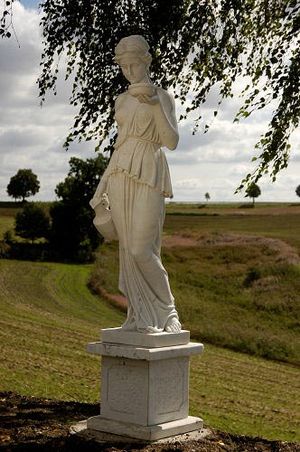
Bertel Thorvaldsen / Tiden i Rom / Andre værker
Hebe.
"Bertel Thorvaldsen var en dansk billedhugger. Han var søn af den islandske billedskærer Gottskálk Þorvaldsson og hans hustru Karen, født Dagnes. Han begyndte på Det Kongelige Danske Kunstakademis 1. frihåndsskole allerede som 11-årig. I 1787 modtog han Den lille Sølvmedalje, i 1789 Den store Sølvmedalje, i 1791 Den lille Guldmedalje og i 1793 Den store Guldmedalje. I 1796 modtog han Kunstakademiets store rejsestipendium og forlod Danmark på fregatten Thetis for at rejse til Rom. Om denne sørejse og opholdet på Malta, se Peder Pavels. Thorvaldsen tilbragte de følgende 40 år i Rom. Han ankom til Rom den 8. marts 1797, en dato, som han livet ud fejrede som sin ""romerske fødselsdag"". Hans gennembrudsværk var Jason med det gyldne skind fra 1803. Hans arbejde i den nyklassicistiske stil havde den antikke kunst som forbillede.